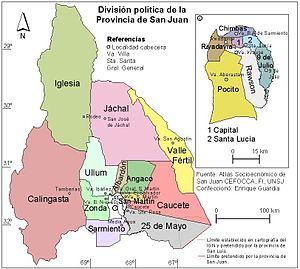
La province de San Juan est une province de l'Argentine située à l'ouest du pays. Elle est limitée au nord par la province de La Rioja, au sud-est par la province de San Luis, au sud par la province de Mendoza et à l'ouest par la cordillère des Andes, qui la sépare du Chili.